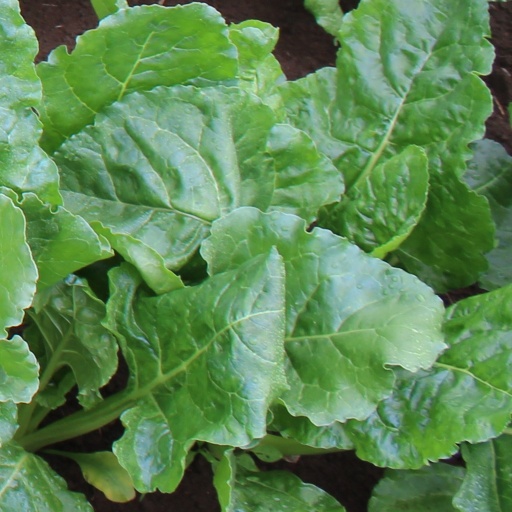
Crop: sugar beet